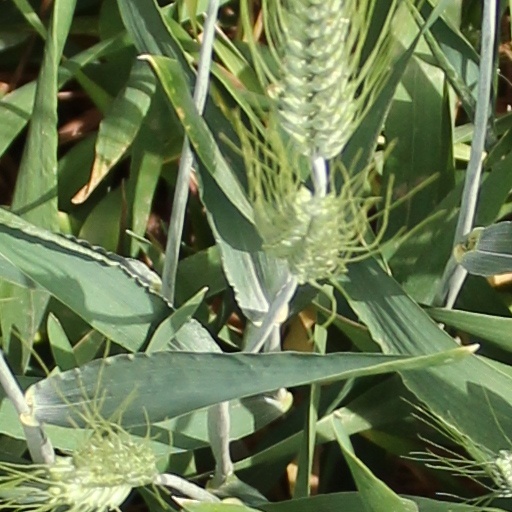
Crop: wheat